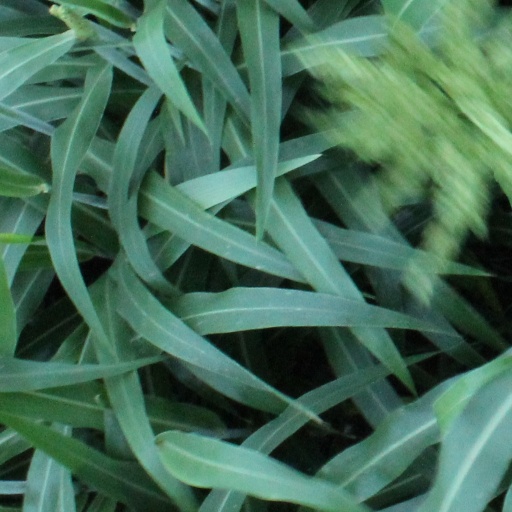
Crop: sorghum